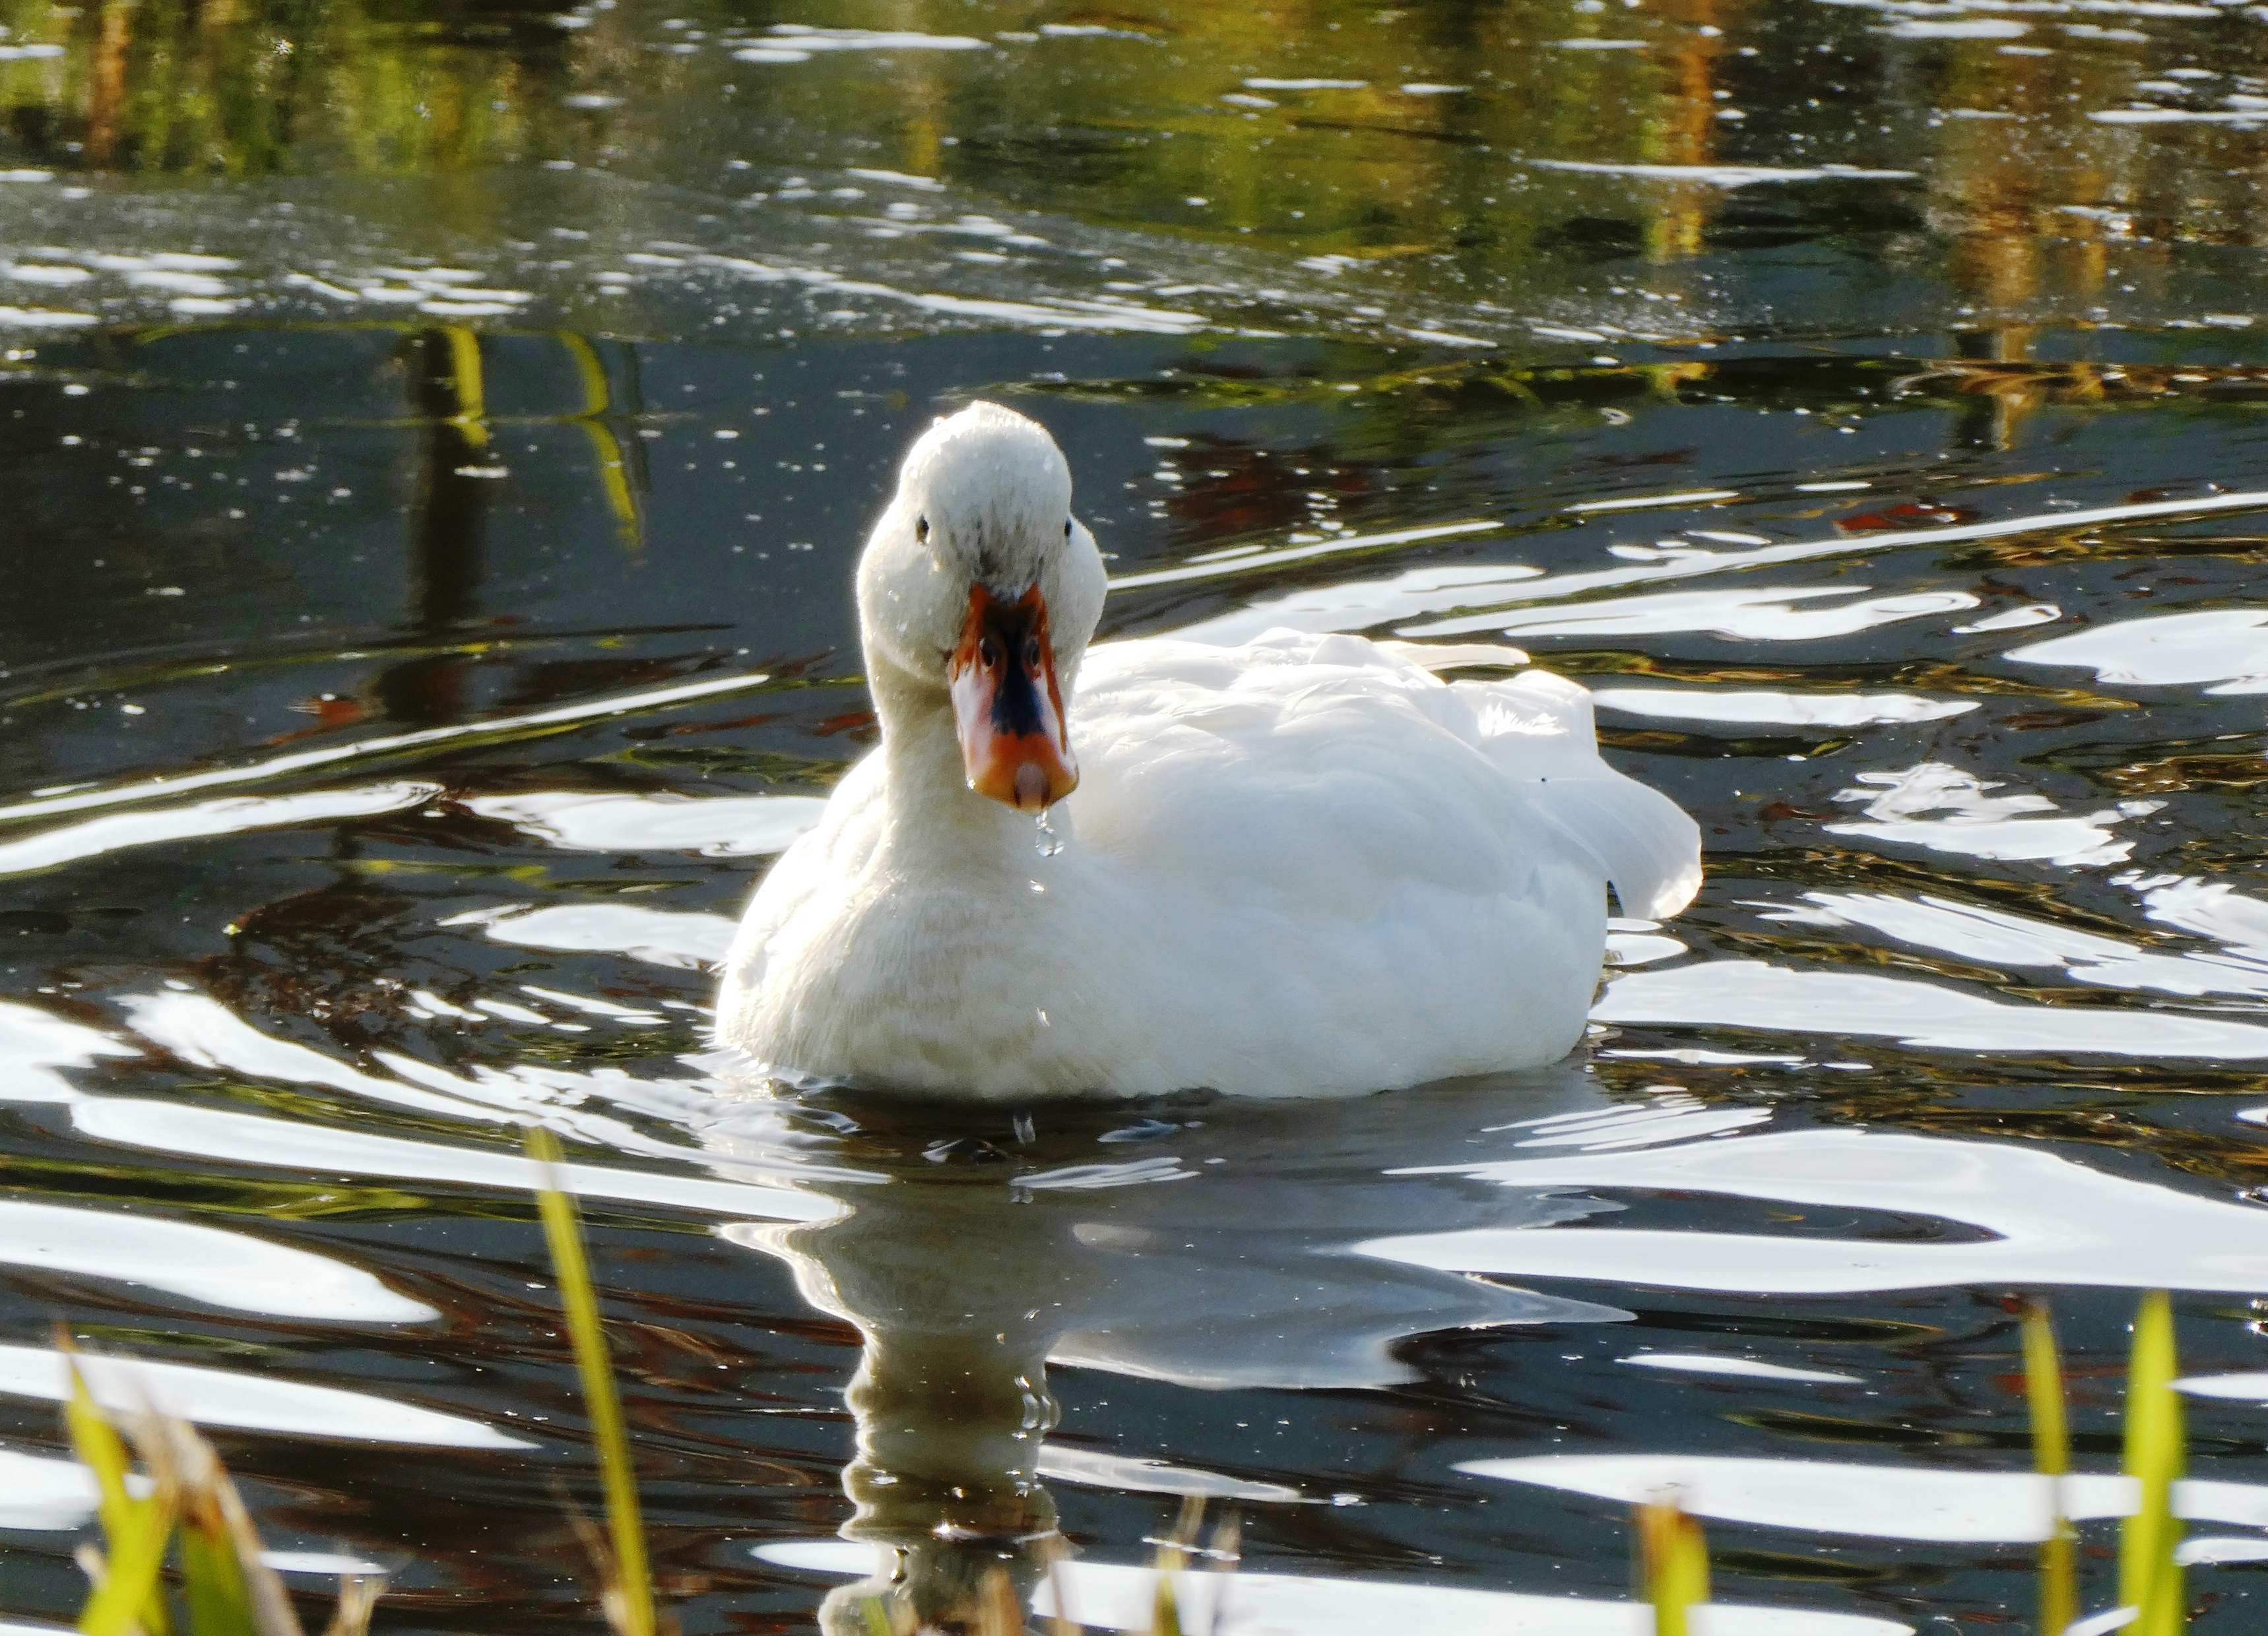
duck, ditch, water, swimming, feathers, bird, water bird, beak, ducks, geese and swans, swan, waterfowl, pond, grass family, goose, waterway, organism, reflection, plant, wildlife, wetland, feather